Copenhagen Central Station

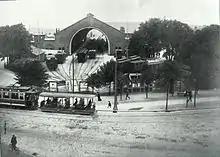
The second station, seen from Vesterbrogade

The new railway station was located a little north of the location of the old one, on the other side of Vesterbrogade. The station building was located approximately where the Palads Cinema and Axelborg lie today, but it was part of a larger facility, as there was a freight station in the same area. Together with track areas, depots, and turntables, the station area filled virtually the entire area, which today lies between Axeltorv, Gyldenløvesgade and Vester Søgade. As traffic increased, several additional smaller station buildings gradually opened in the station area. A separate station called the Klampenborg station for the Klampenborg Line had opened already in 1863. In 1887, a significant expansion of the area took place as a new separate station called the Klampenborg station opened for the Klampenborg Line, and the name of the old Klampenborg station was changed to the North station. And in 1896 a separate station for trains to Holte on the North Line, the Holte station, was opened just to the north of the North station.